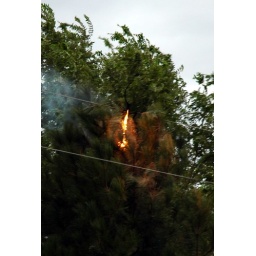
candle in the tree top